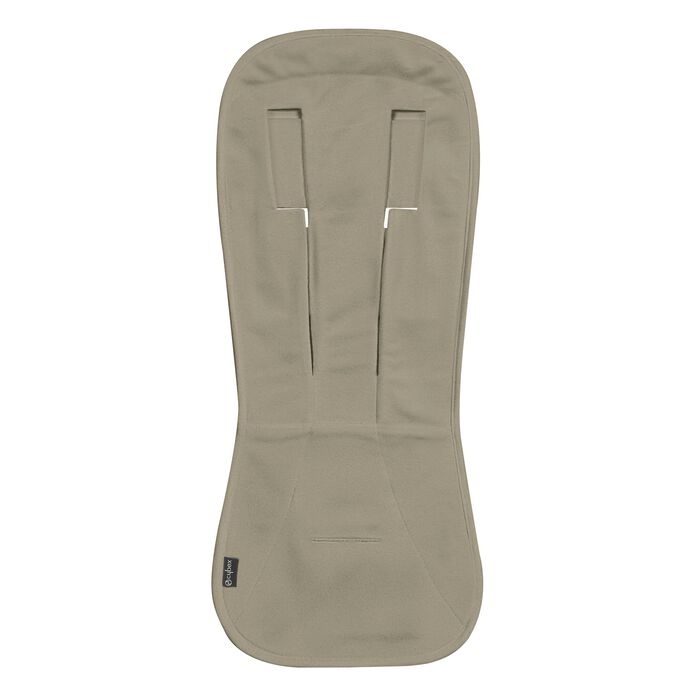
Fodera  Estiva Passeggino
Fodera estiva per passeggino assorbe e regola l’umidità per mantenere il tuo bambino fresco e asciutto nelle giornate più calde. Realizzata in morbido tessuto di viscosa, prodotto con cellulosa di bambù. Composizione: 80% cotone e 20% poliestere. Mantiene il bambino confortevole e fresco nelle calde giornate estive. Cura: lavabile in lavatrice a 30° .
Brand: Cybex
Category: Baby & Toddler > Baby Transport Accessories > Baby Transport Liners & Sacks